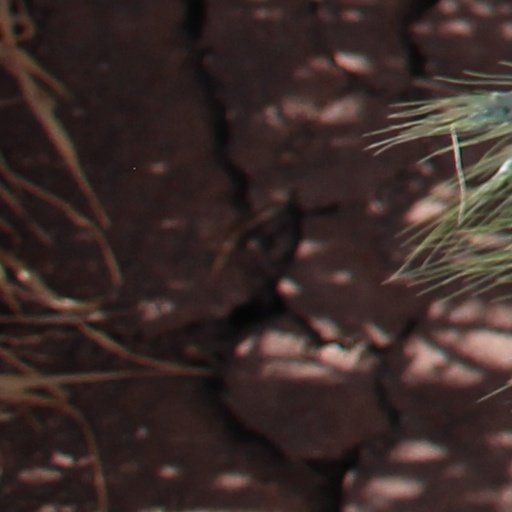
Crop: wheat